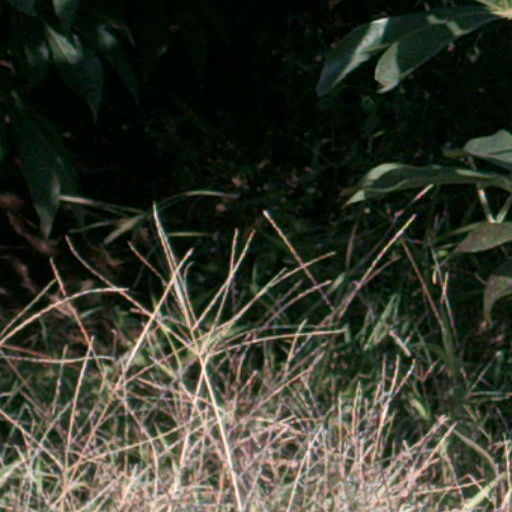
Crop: cassava